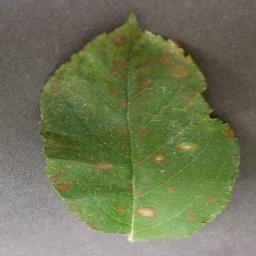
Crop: apple
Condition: cedar_rust